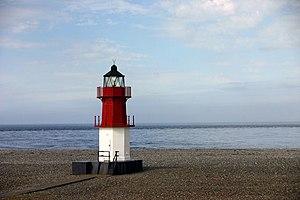
Le phare de Point of Ayre est un phare situé sur la Point of Ayre, le point extrême nord de l'Île de Man. Il est le plus ancien phare en activité de l'île.